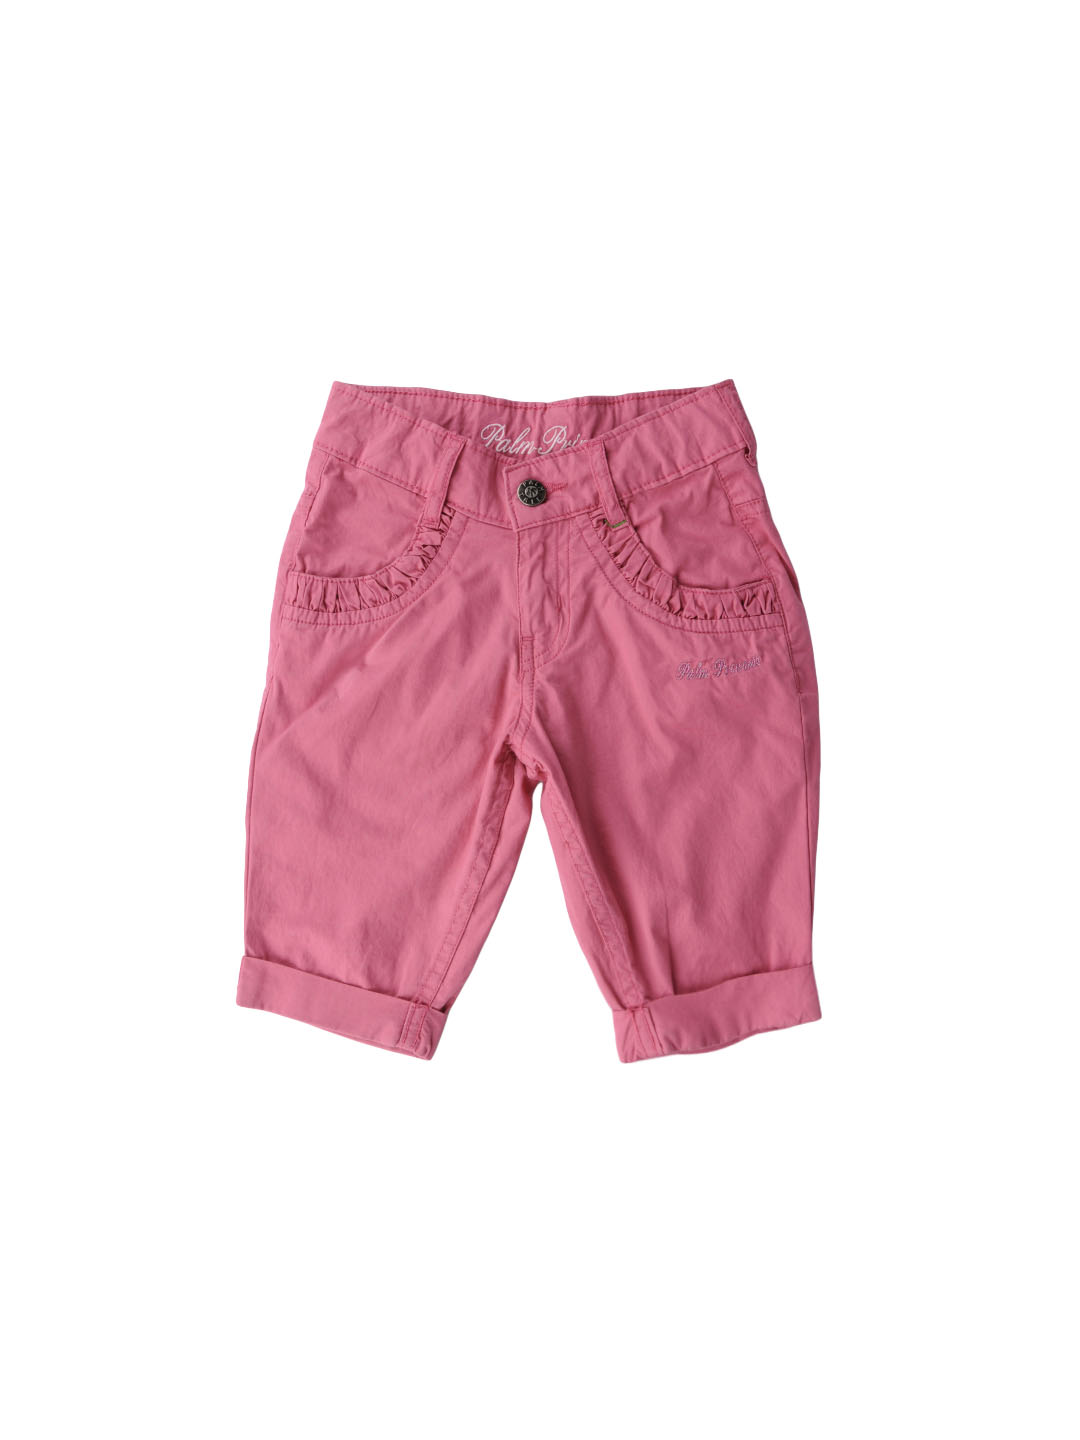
Gini and Jony Girls Pink Capris
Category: Apparel / Bottomwear / Capris
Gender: Girls
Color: Pink
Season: Summer 2012
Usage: Casual